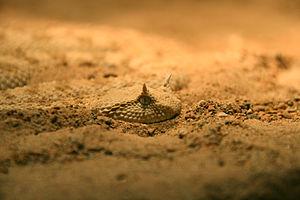
Cerastes cerastes, la Vipère à cornes, est une espèce de serpents de la famille des Viperidae. C'est un serpent venimeux qui vit dans les déserts d'Afrique du Nord et du Moyen-Orient. Elle chasse à l'affût, généralement cachée sous le sable.